Painted Faces (1929 film)

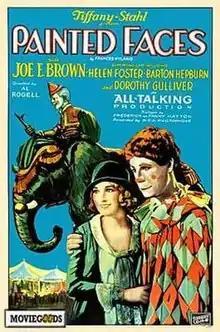

Painted Faces is a 1929 American Pre-Code mystery film directed by Albert S. Rogell and starring Joe E. Brown, Helen Foster and Barton Hepburn. The film's sets were designed by the art director Hervey Libbert.